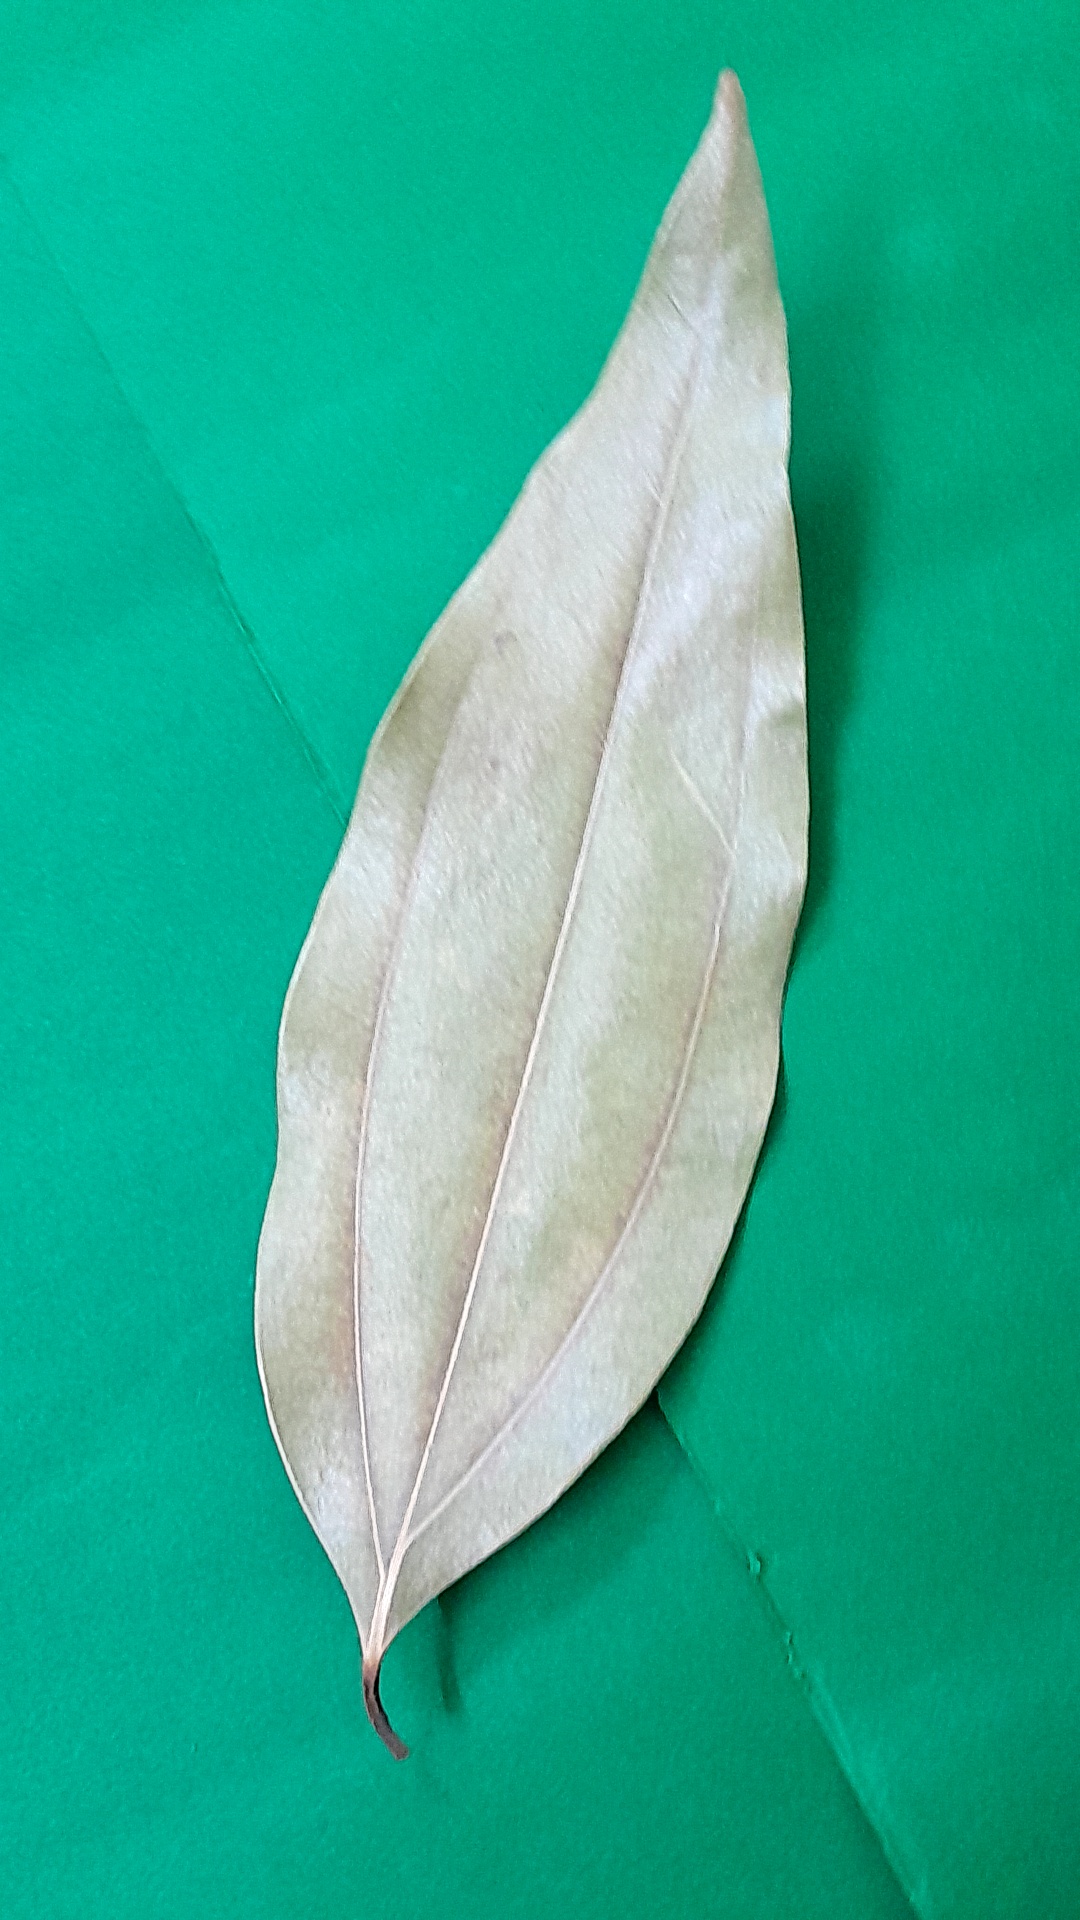
Label: Dry Leaf